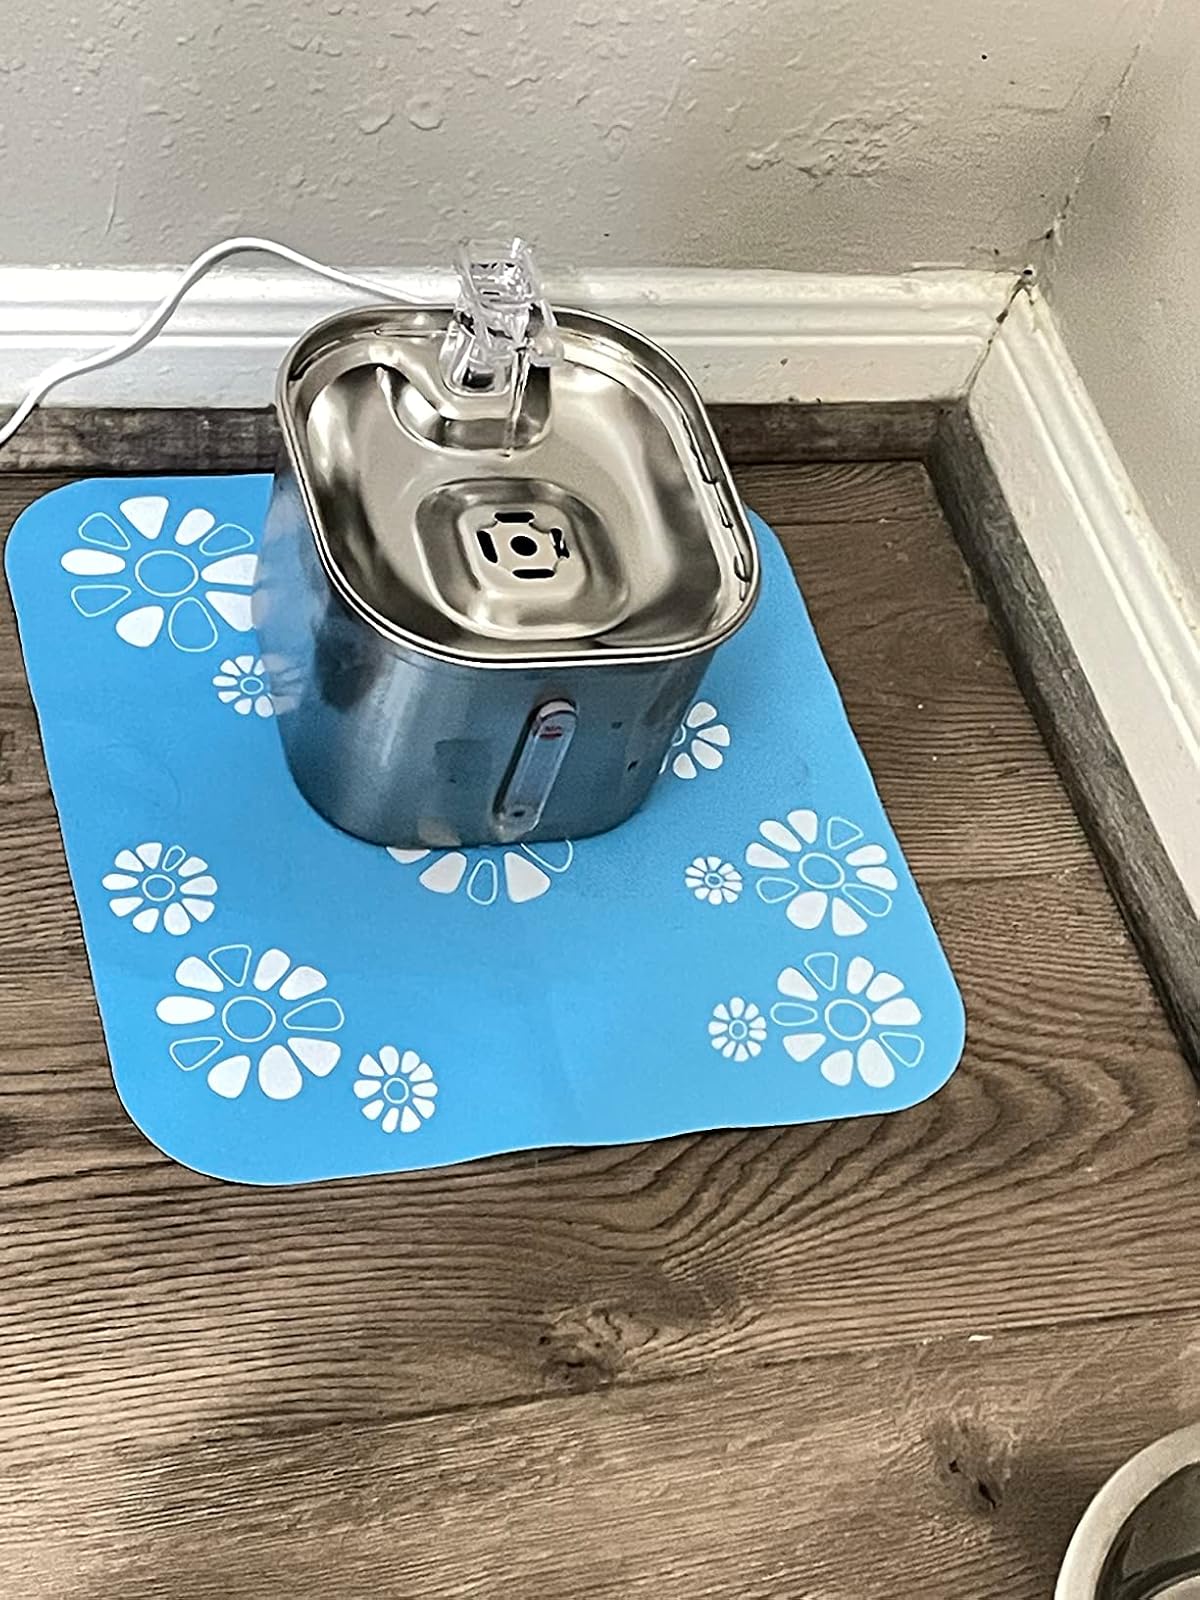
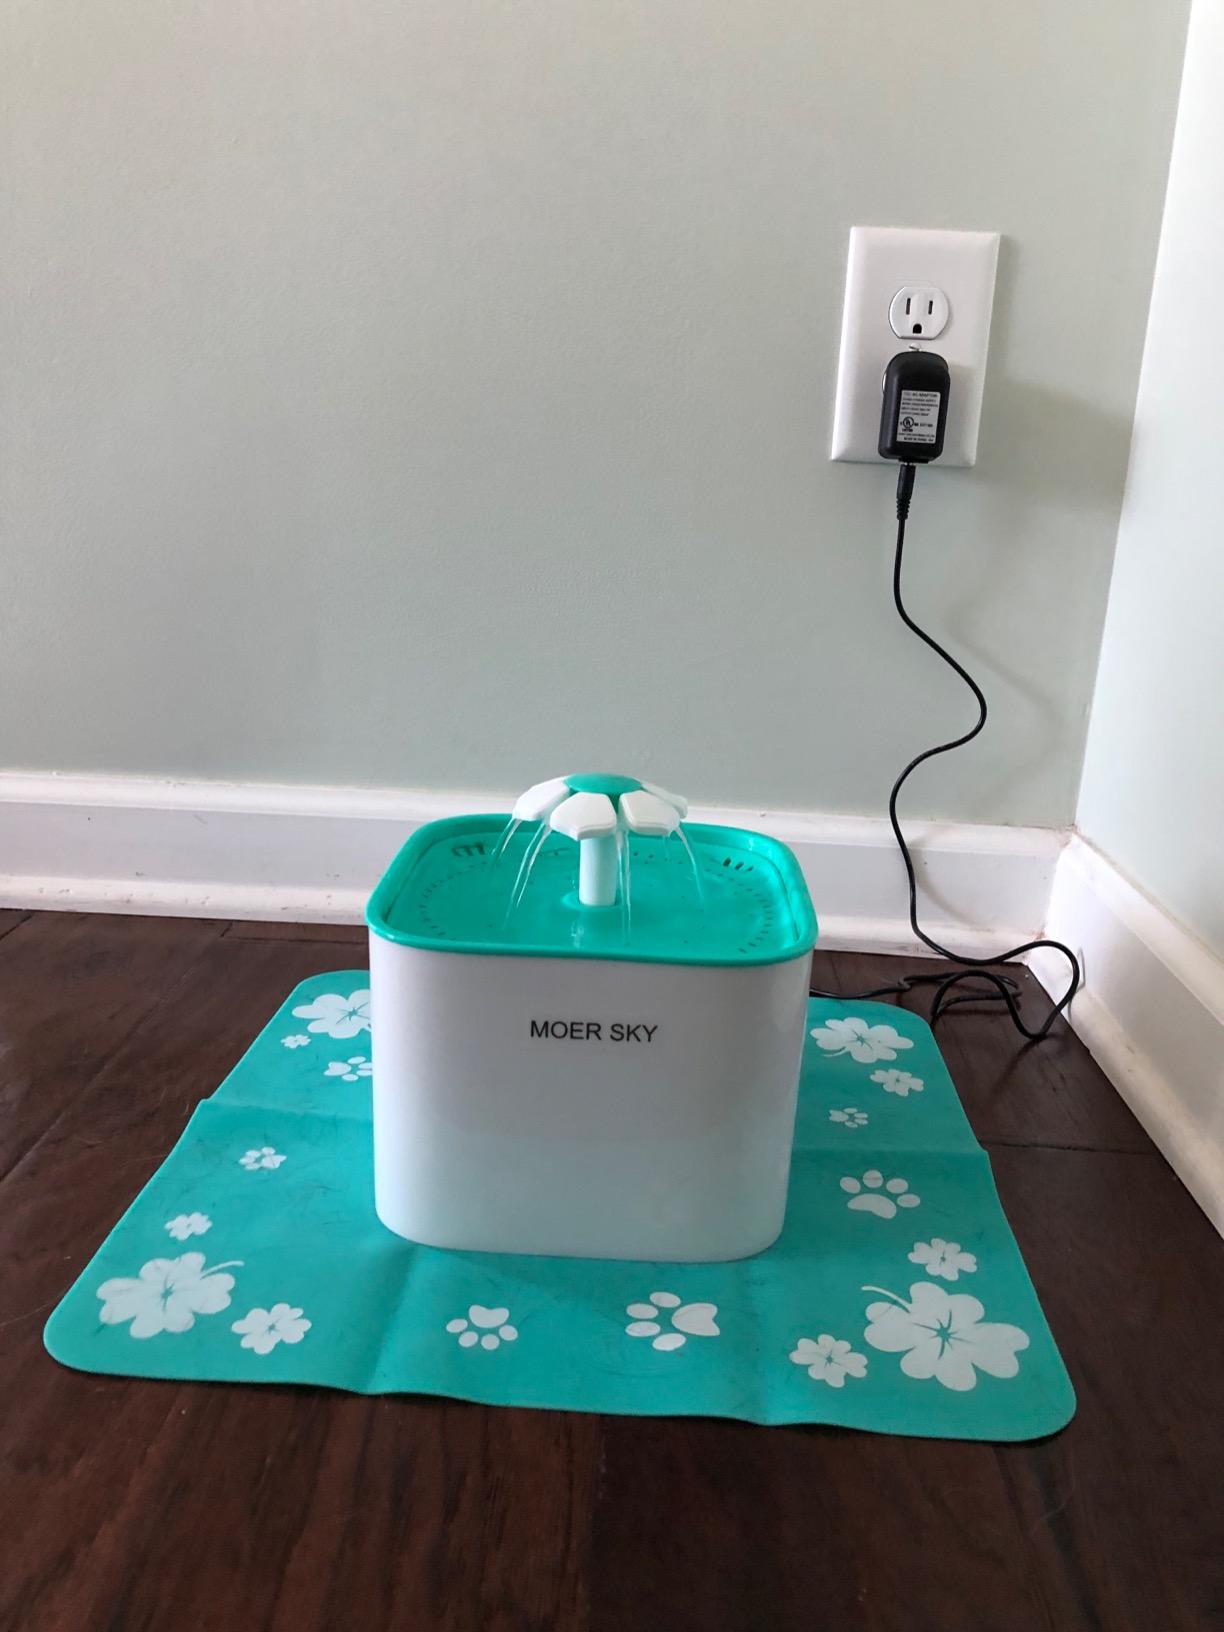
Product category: items_bowl
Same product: no